Car classification

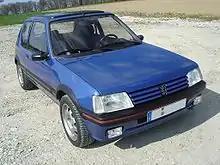
Peugeot 205 GTI (1993–1998)

A personal luxury car is a North American market segment for premium coupé or convertible produced from 1952–2007. These two-door cars prioritized comfort, styling, and a high level of interior features. Not prioritizing maximum interior space, interior volumes are equivalent size to mid-size cars and are part of the D-segment in the European car classification, and exterior dimensions can exceed F-segment.